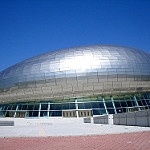
Scene: Outdoor